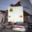
Label: truck